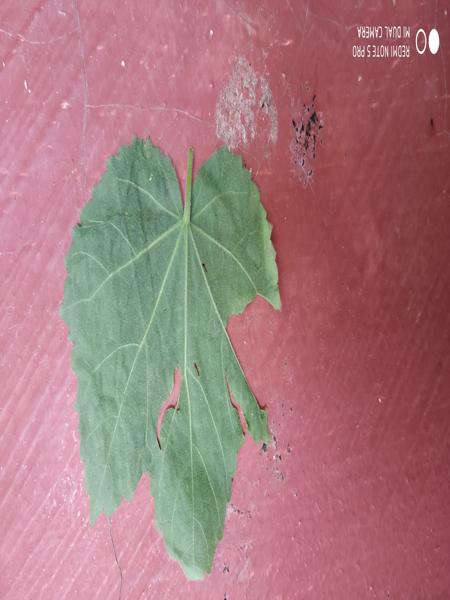
Plant: Kasambruga